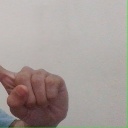
अक्षर: ए